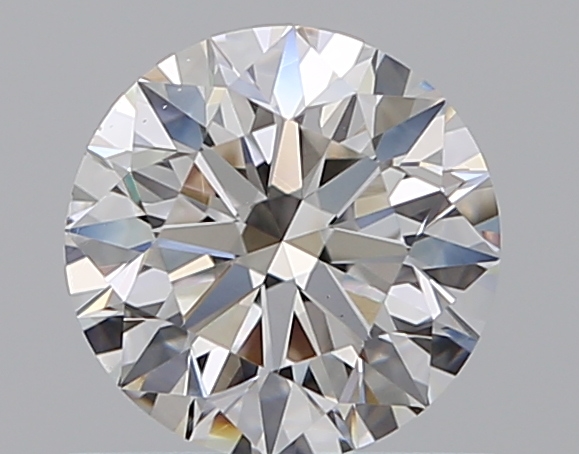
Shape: round
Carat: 0.8
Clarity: VS1
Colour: I
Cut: EX
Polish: EX
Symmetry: EX
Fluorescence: N
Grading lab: GIA
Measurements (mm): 5.9 x 5.93 x 3.69